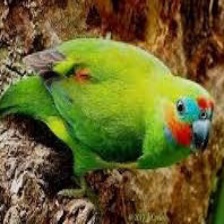
Species: DOUBLE EYED FIG PARROT
Scientific name: CYCLOPSITTA DIOPHTHALMA